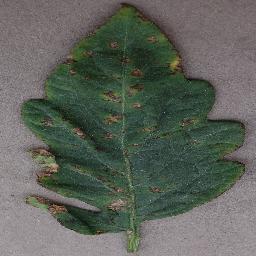
Label: Tomato___Bacterial_spot